Presley Norton Yoder

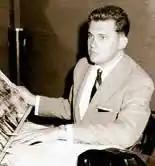

Presley Norton Yoder (Guayaquil, February 26, 1932 – May 8, 1993) was an Ecuadorian archeologist and entrepreneur.